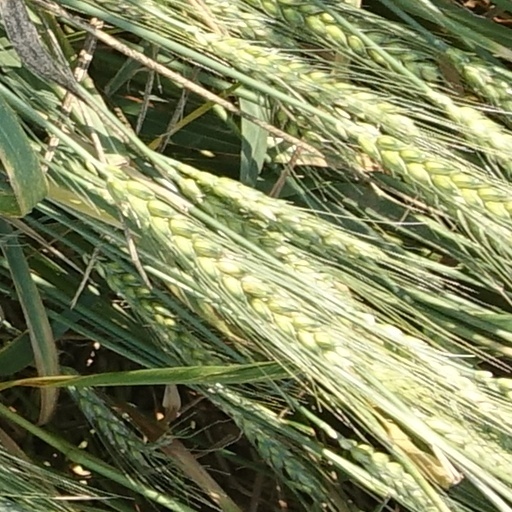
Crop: wheat